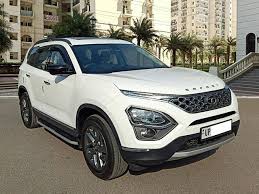
Label: noambulance